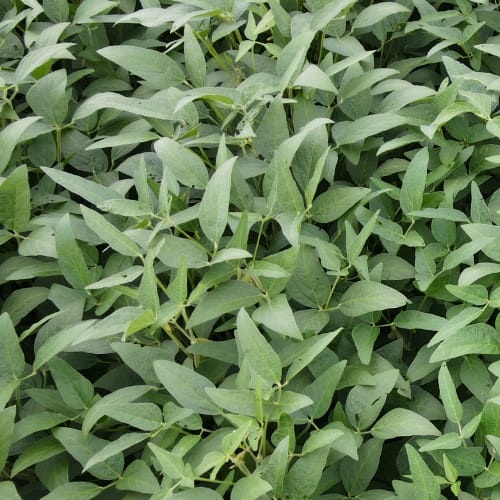
Label: Diabrotica_speciosa